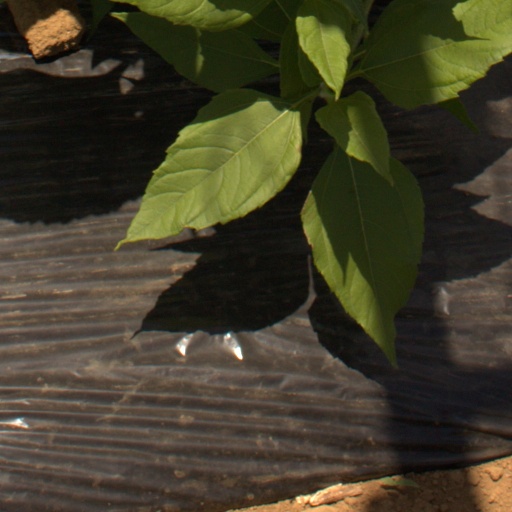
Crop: Jerusalem artichoke